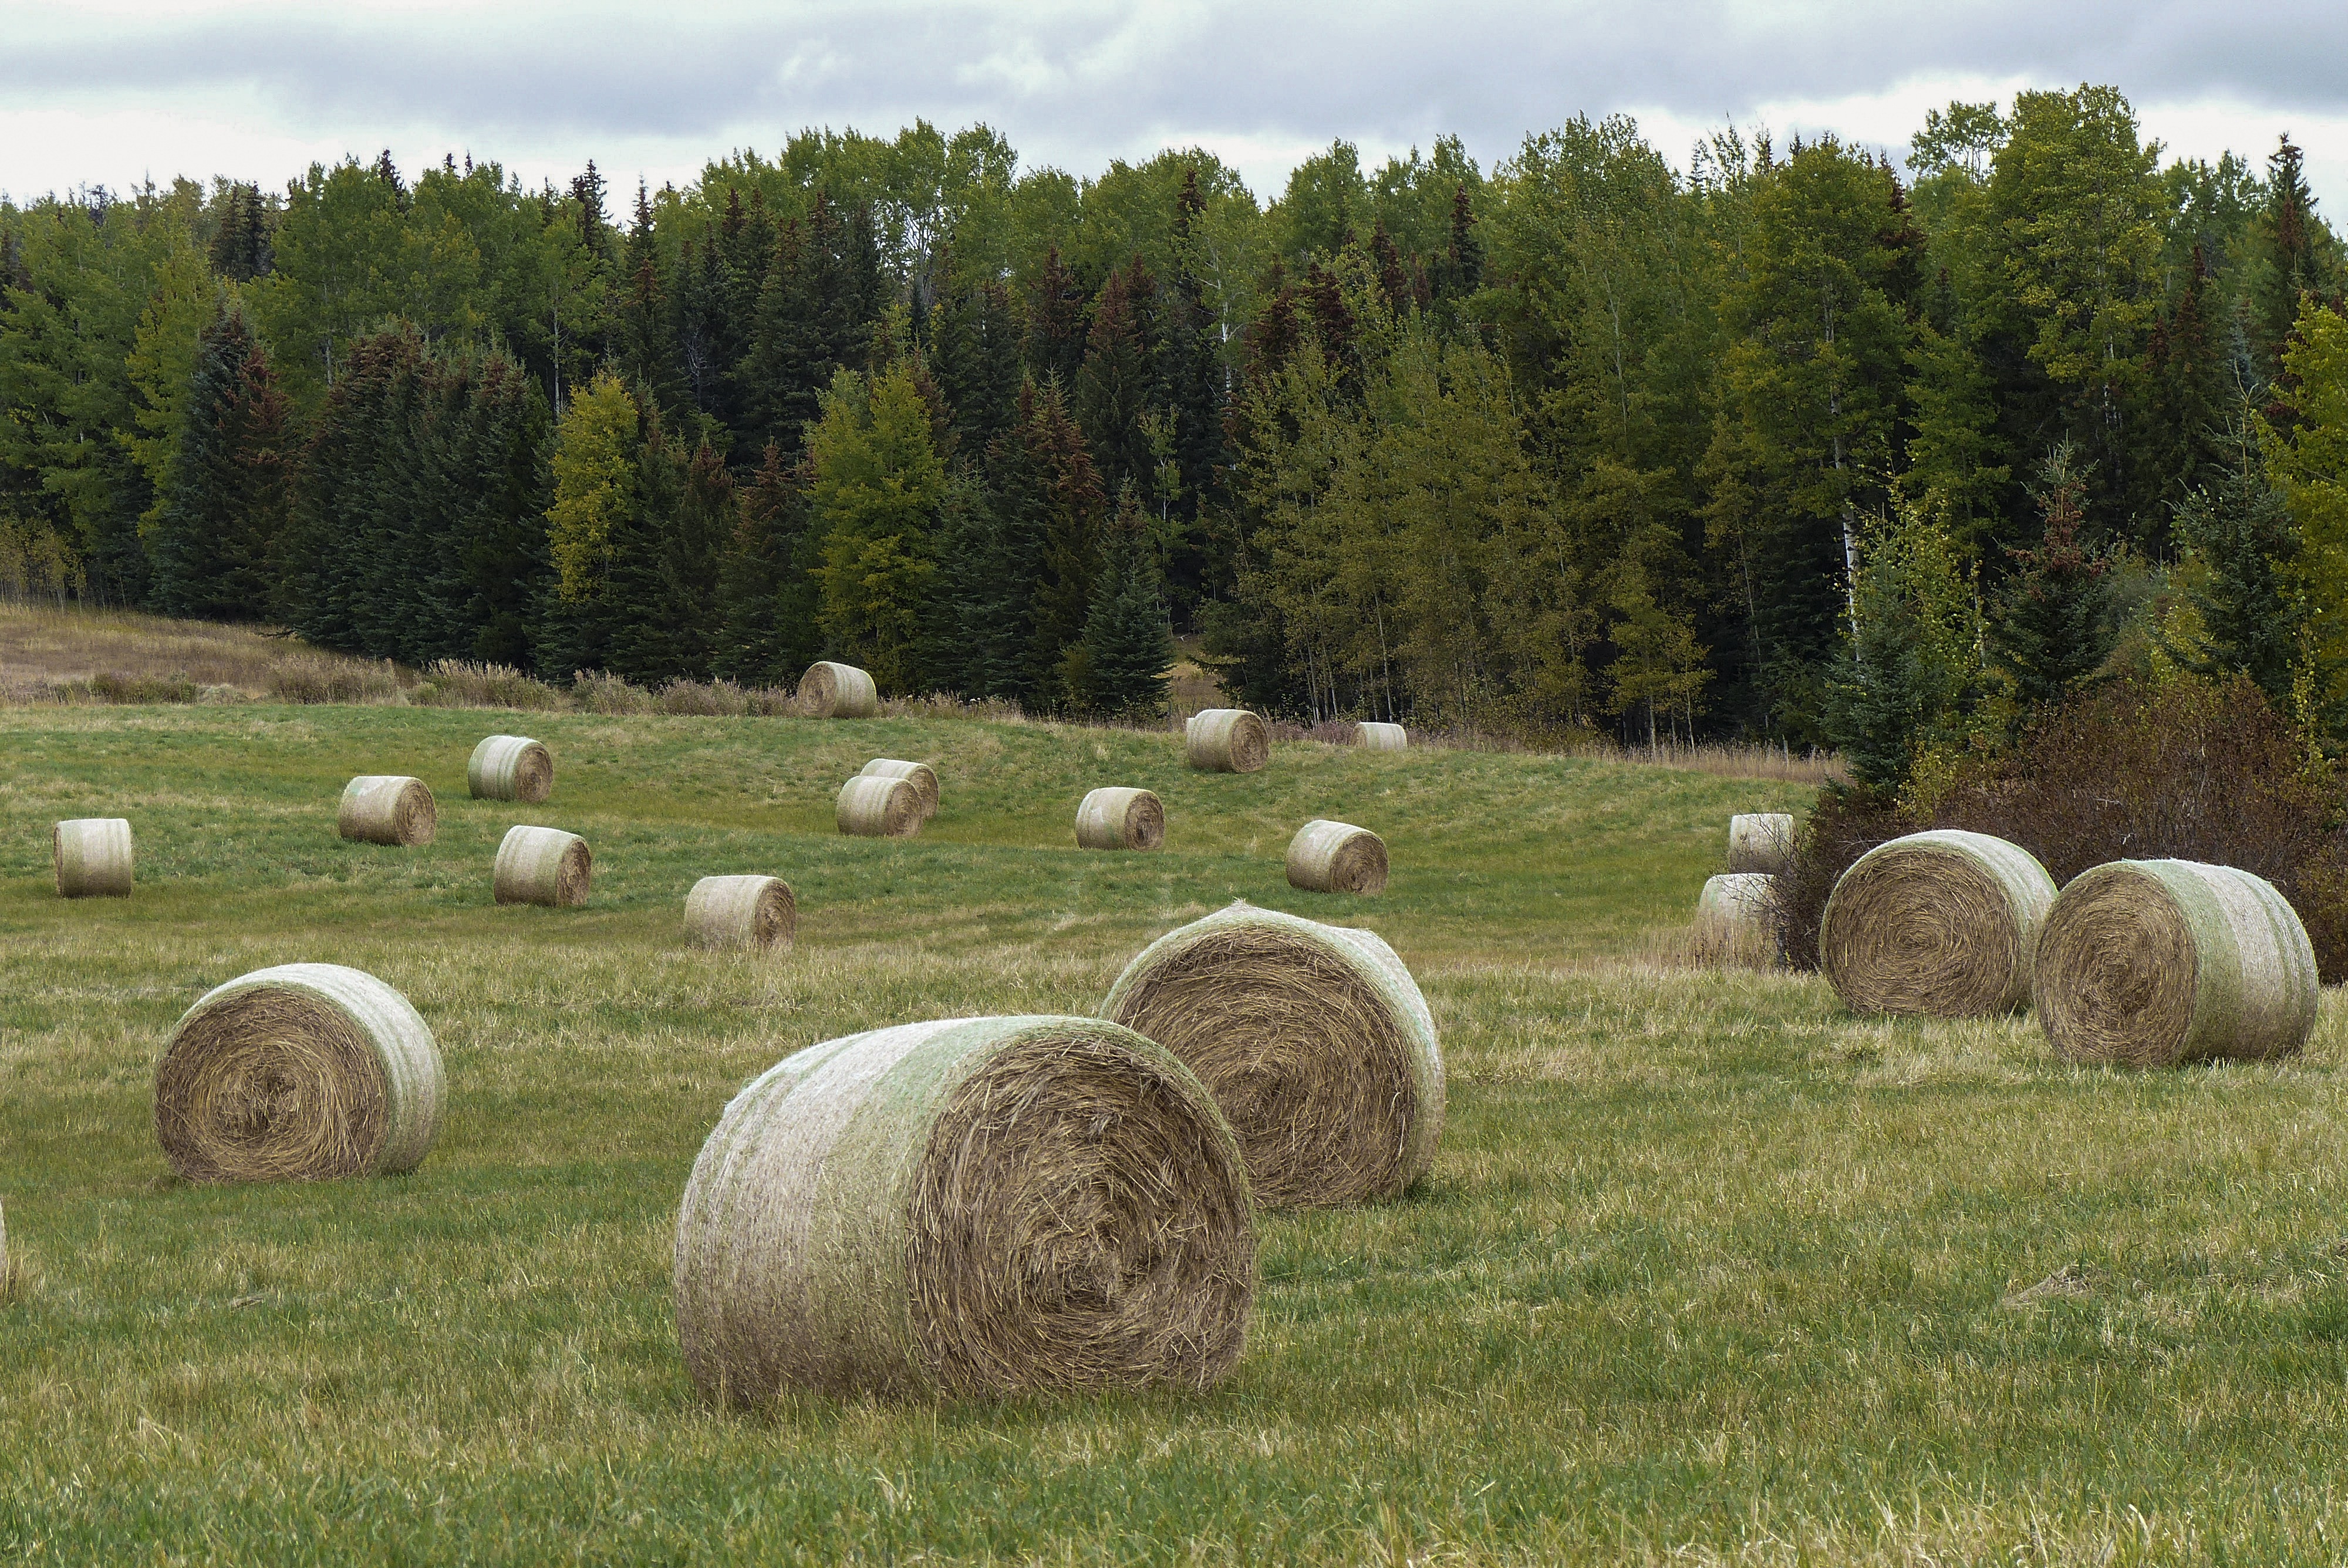
landscape, nature, grass, plant, hay, field, farm, lawn, meadow, countryside, meal, pasture, grazing, sheep, natural, agriculture, farmland, outside, grassland, sheeps, scene, balls, rural area